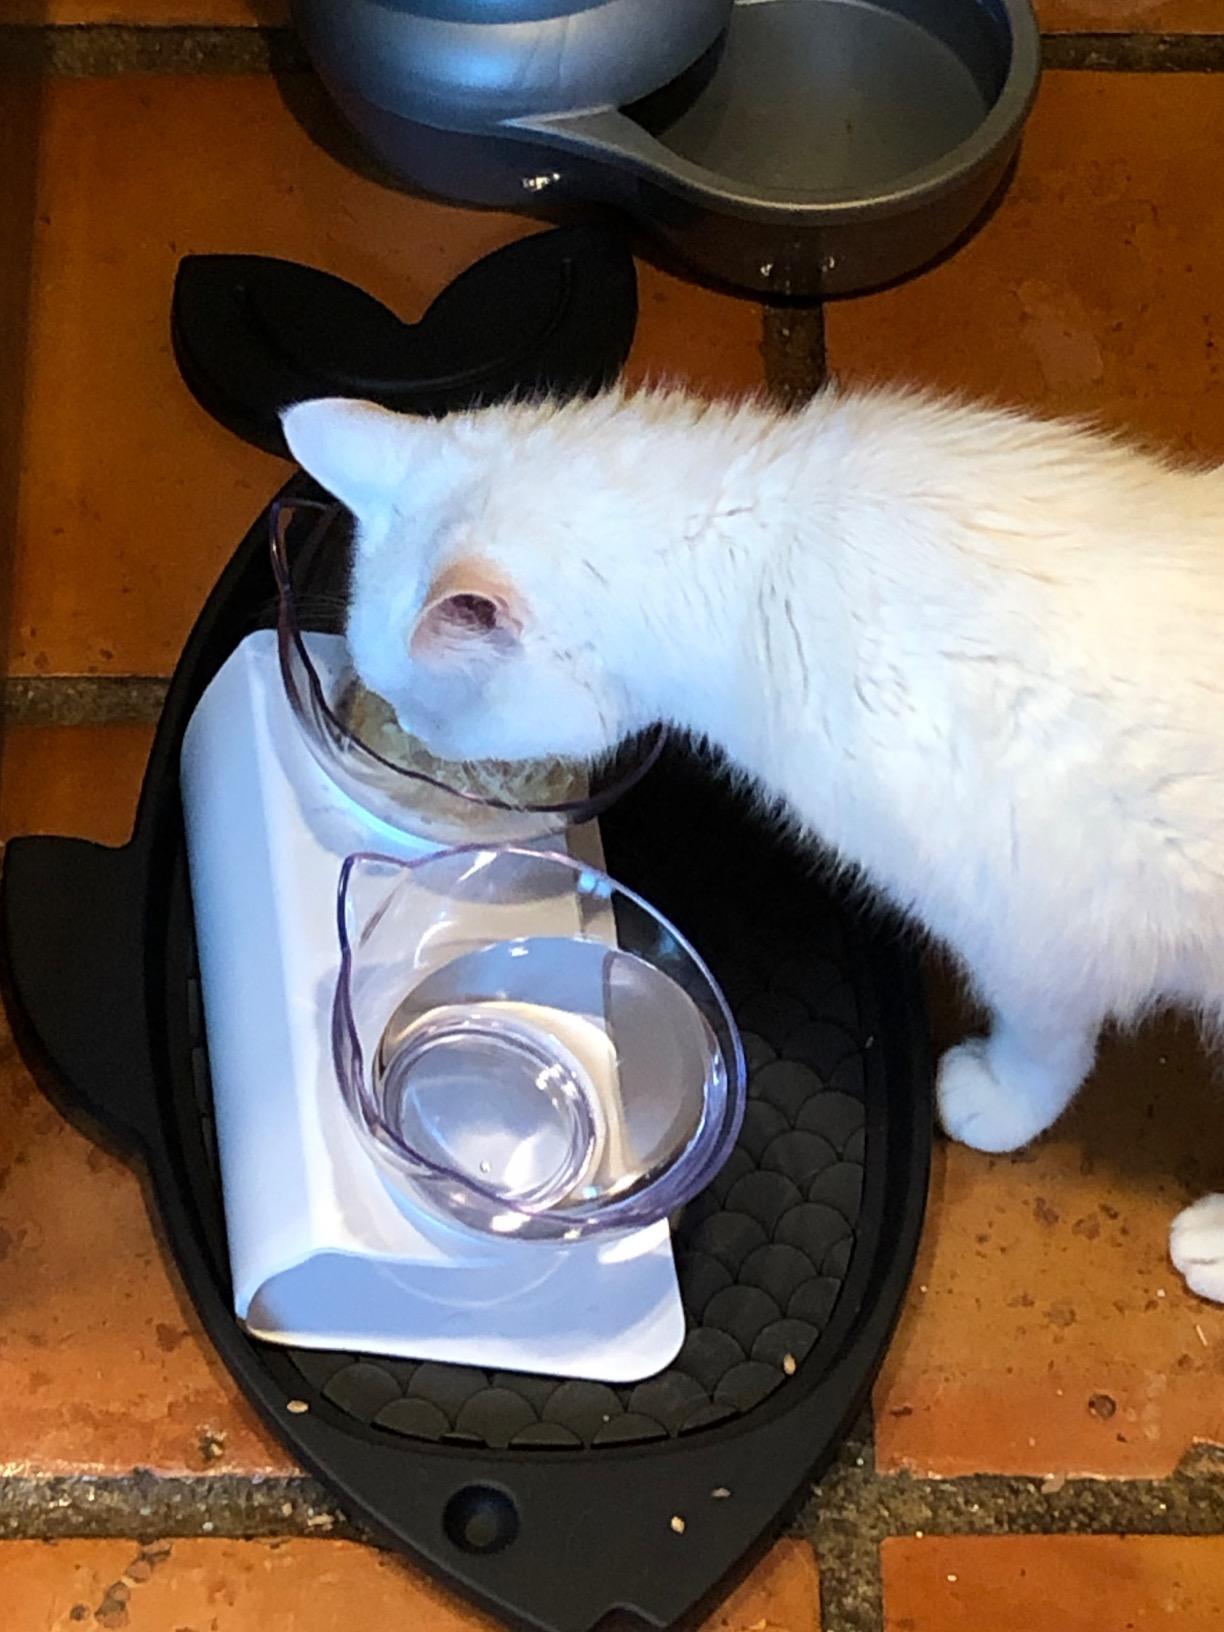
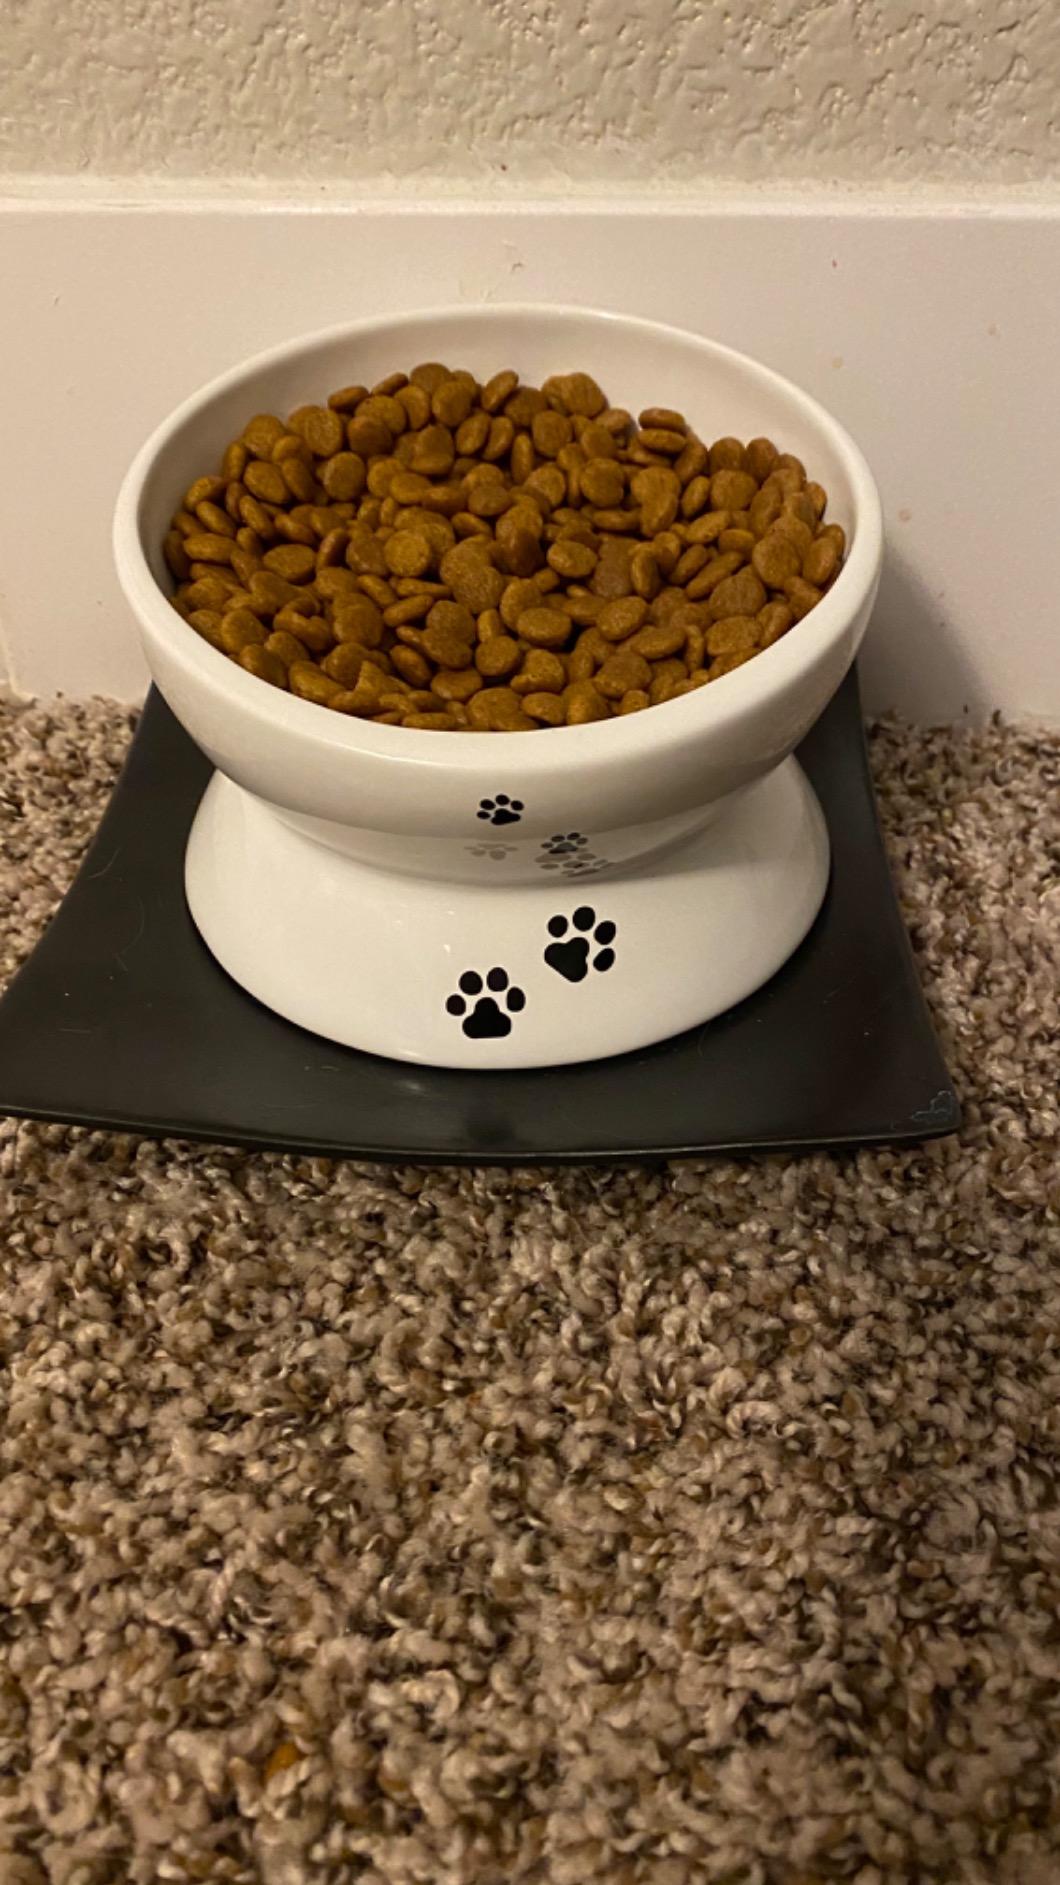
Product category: items_bowl
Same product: no